Bowfire

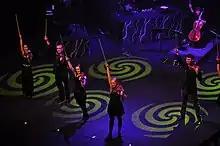
Bowfire

In addition to the group's nine violinists/fiddlers, Bowfire also features Toronto-based erhu performer George Gao. One of the group's popular compositions is "Fiddler in the Hood." They also perform covers of well-known tunes, including Led Zeppelin's "Kashmir."